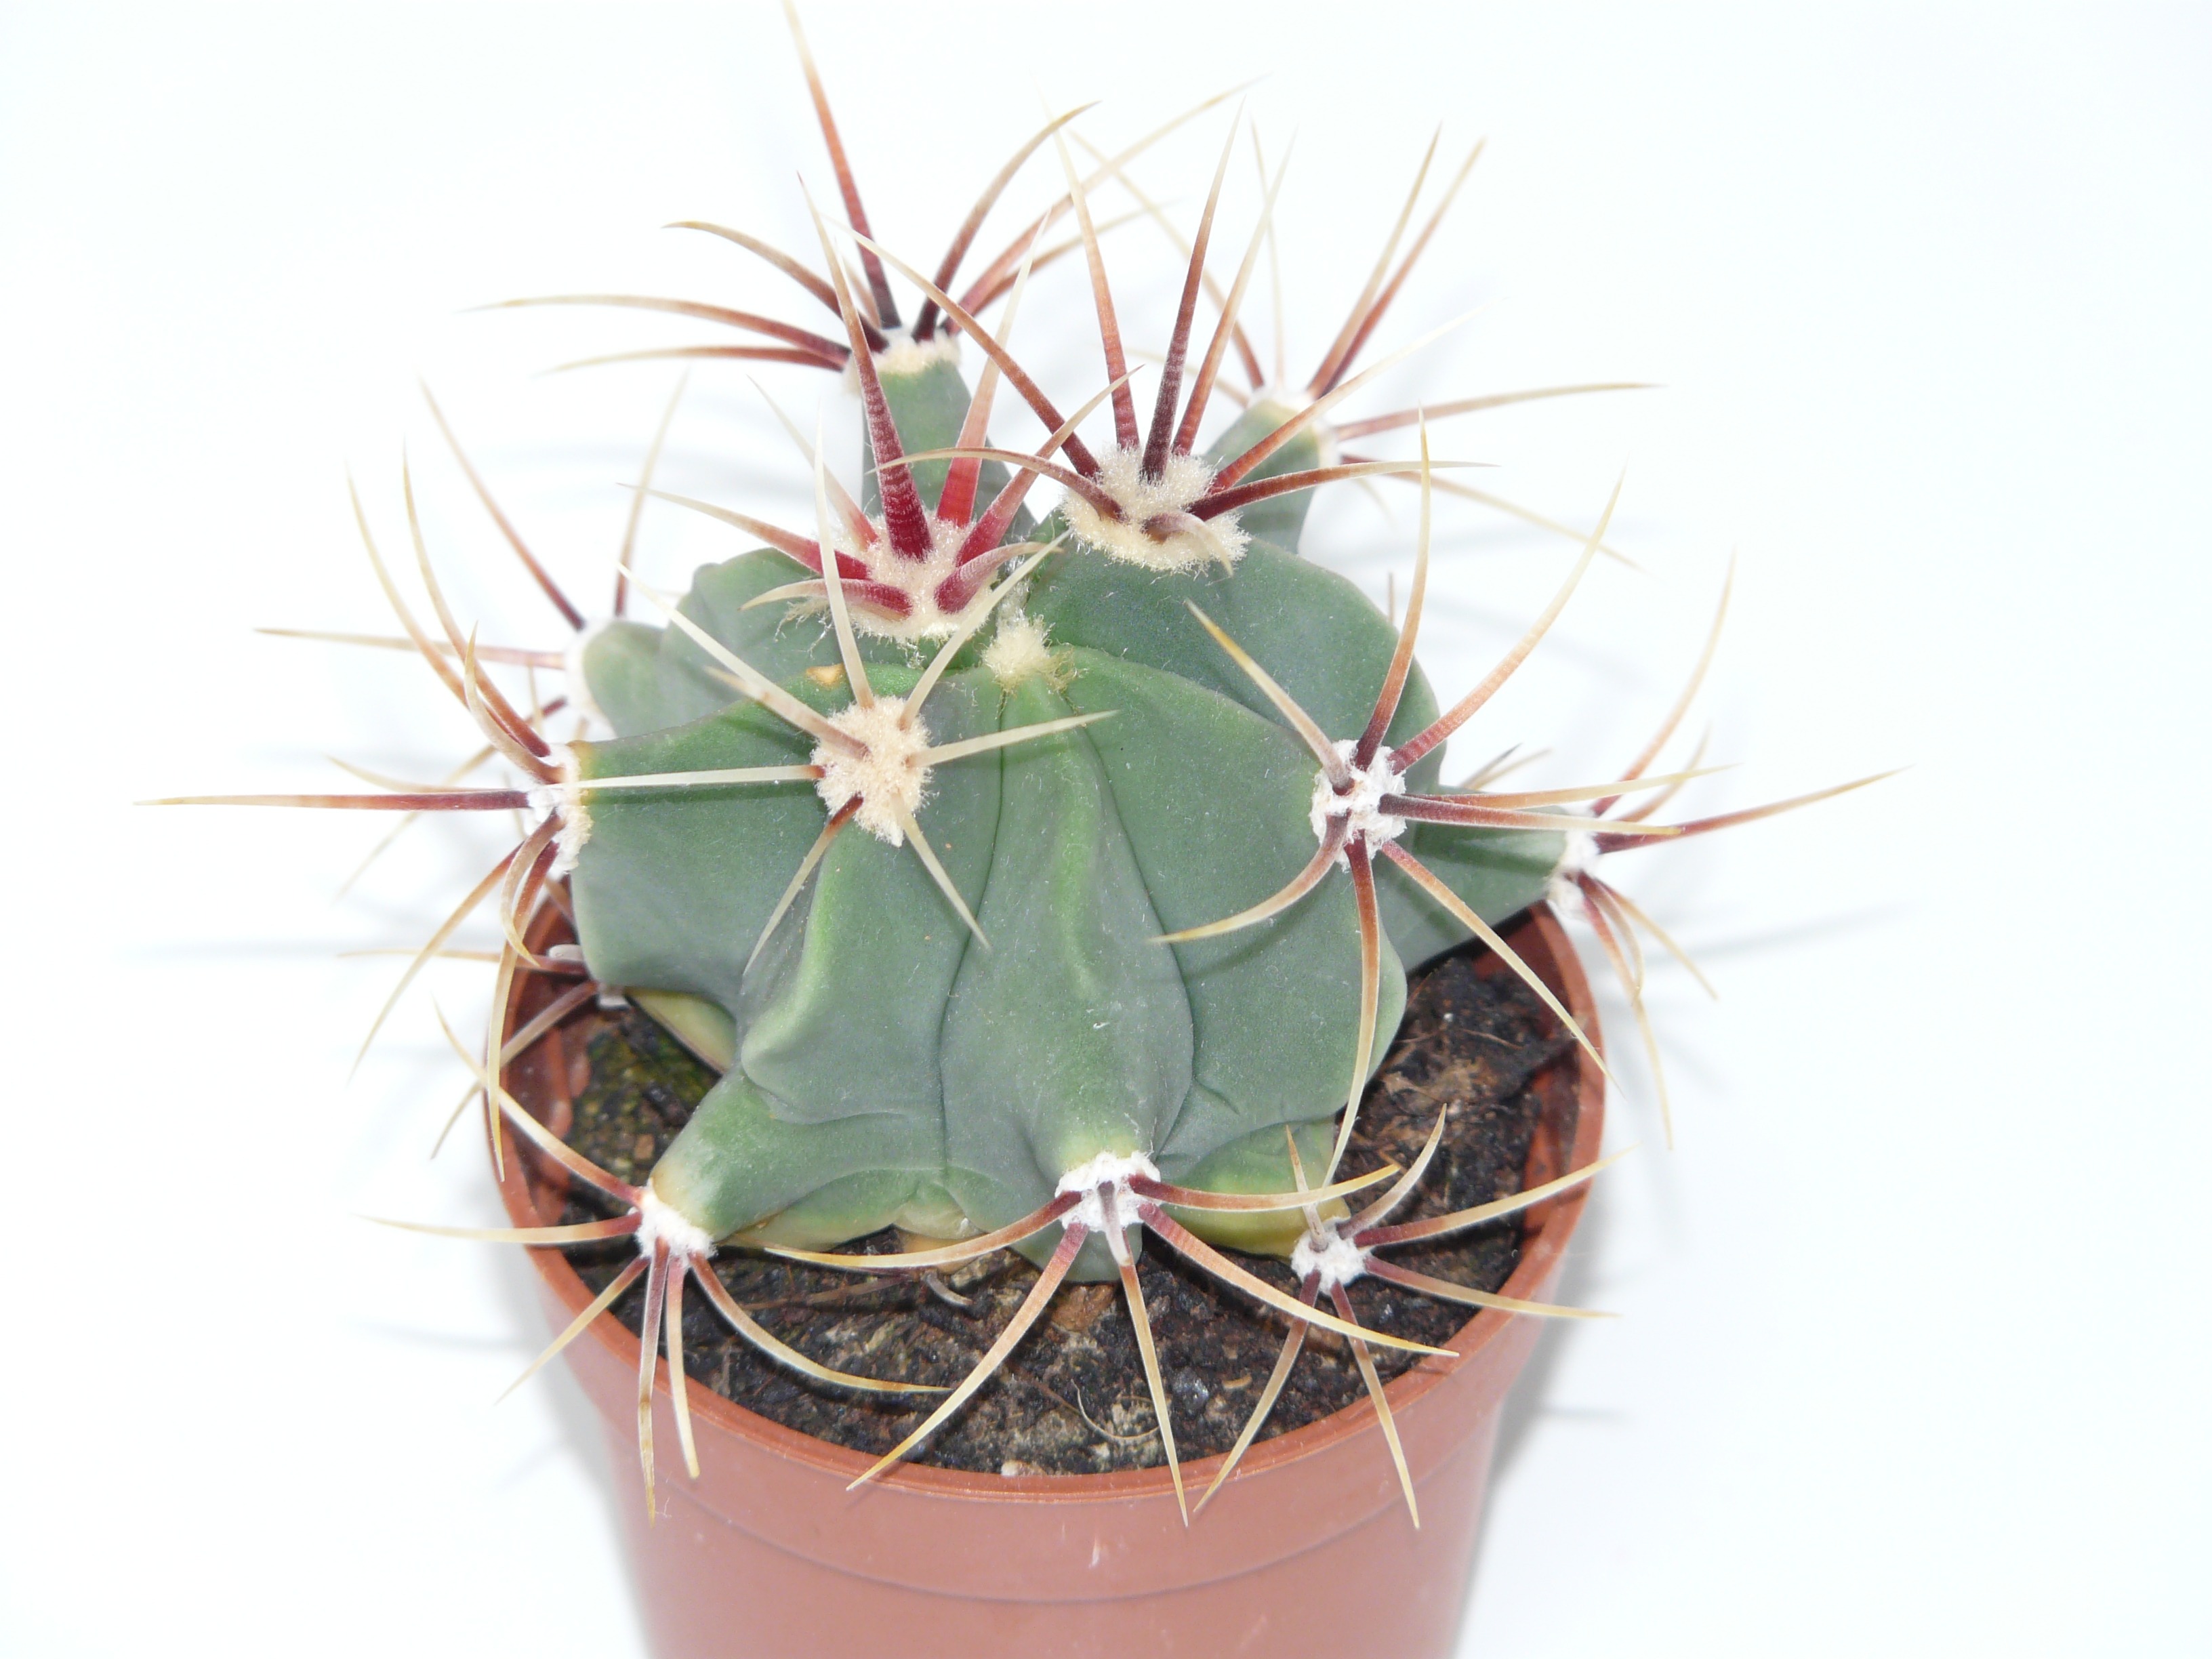
prickly, cactus, plant, flower, green, cactaceae, caryophyllales, spur, flowering plant, cactus greenhouse, ferocactus, broadband, plant stem, land plant, hedgehog cactus, ferocactus latispinus